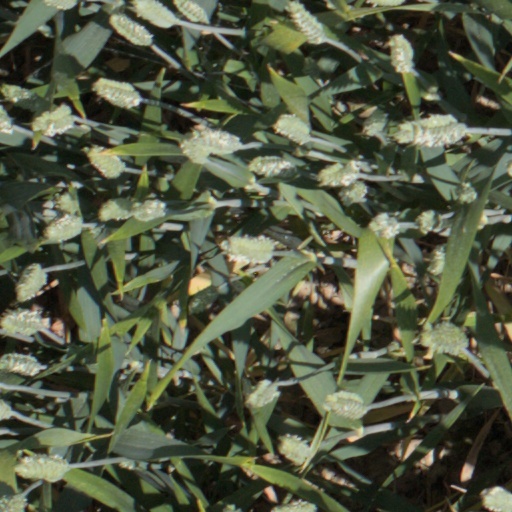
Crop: wheat